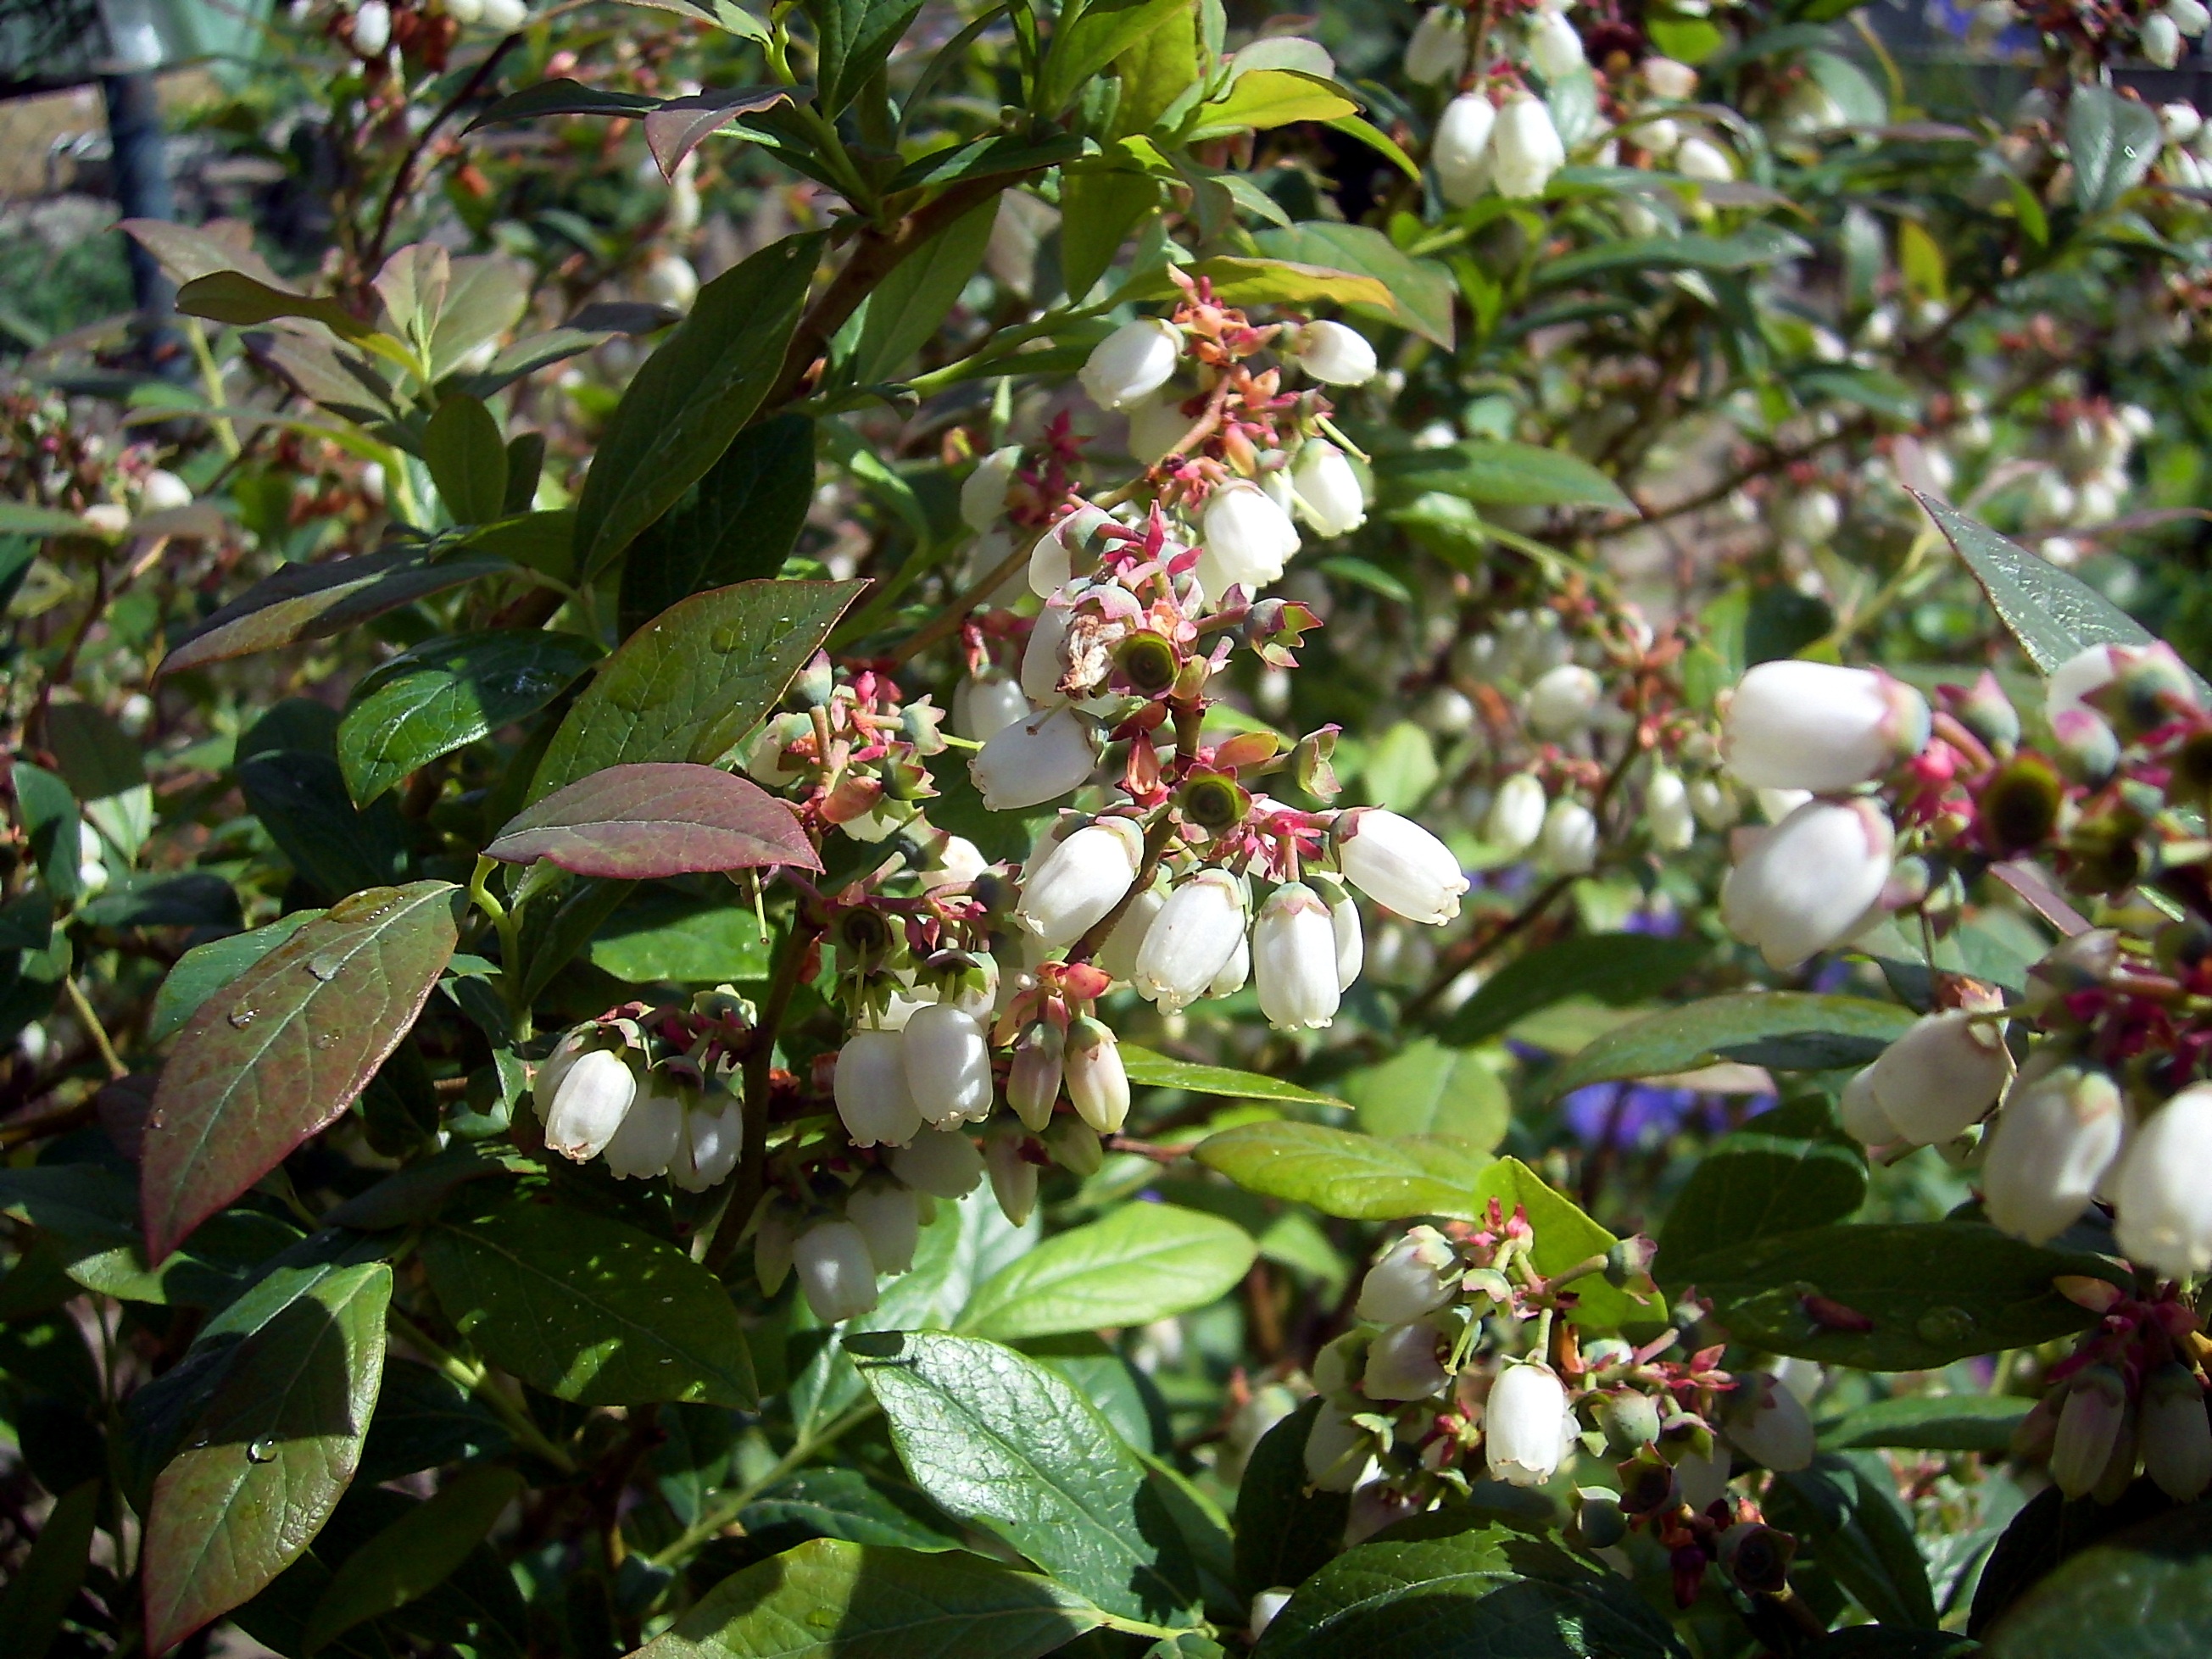
nature, blossom, plant, white, fruit, berry, flower, bloom, bush, food, spring, produce, evergreen, botany, garden, close, flora, flowers, shrub, viburnum, flowering plant, chokecherry, lingonberry, huckleberry, shrub flowers, chokeberry, woody plant, land plant, arctostaphylos uva ursi, heidelbeerblueten, andromeda myntillus